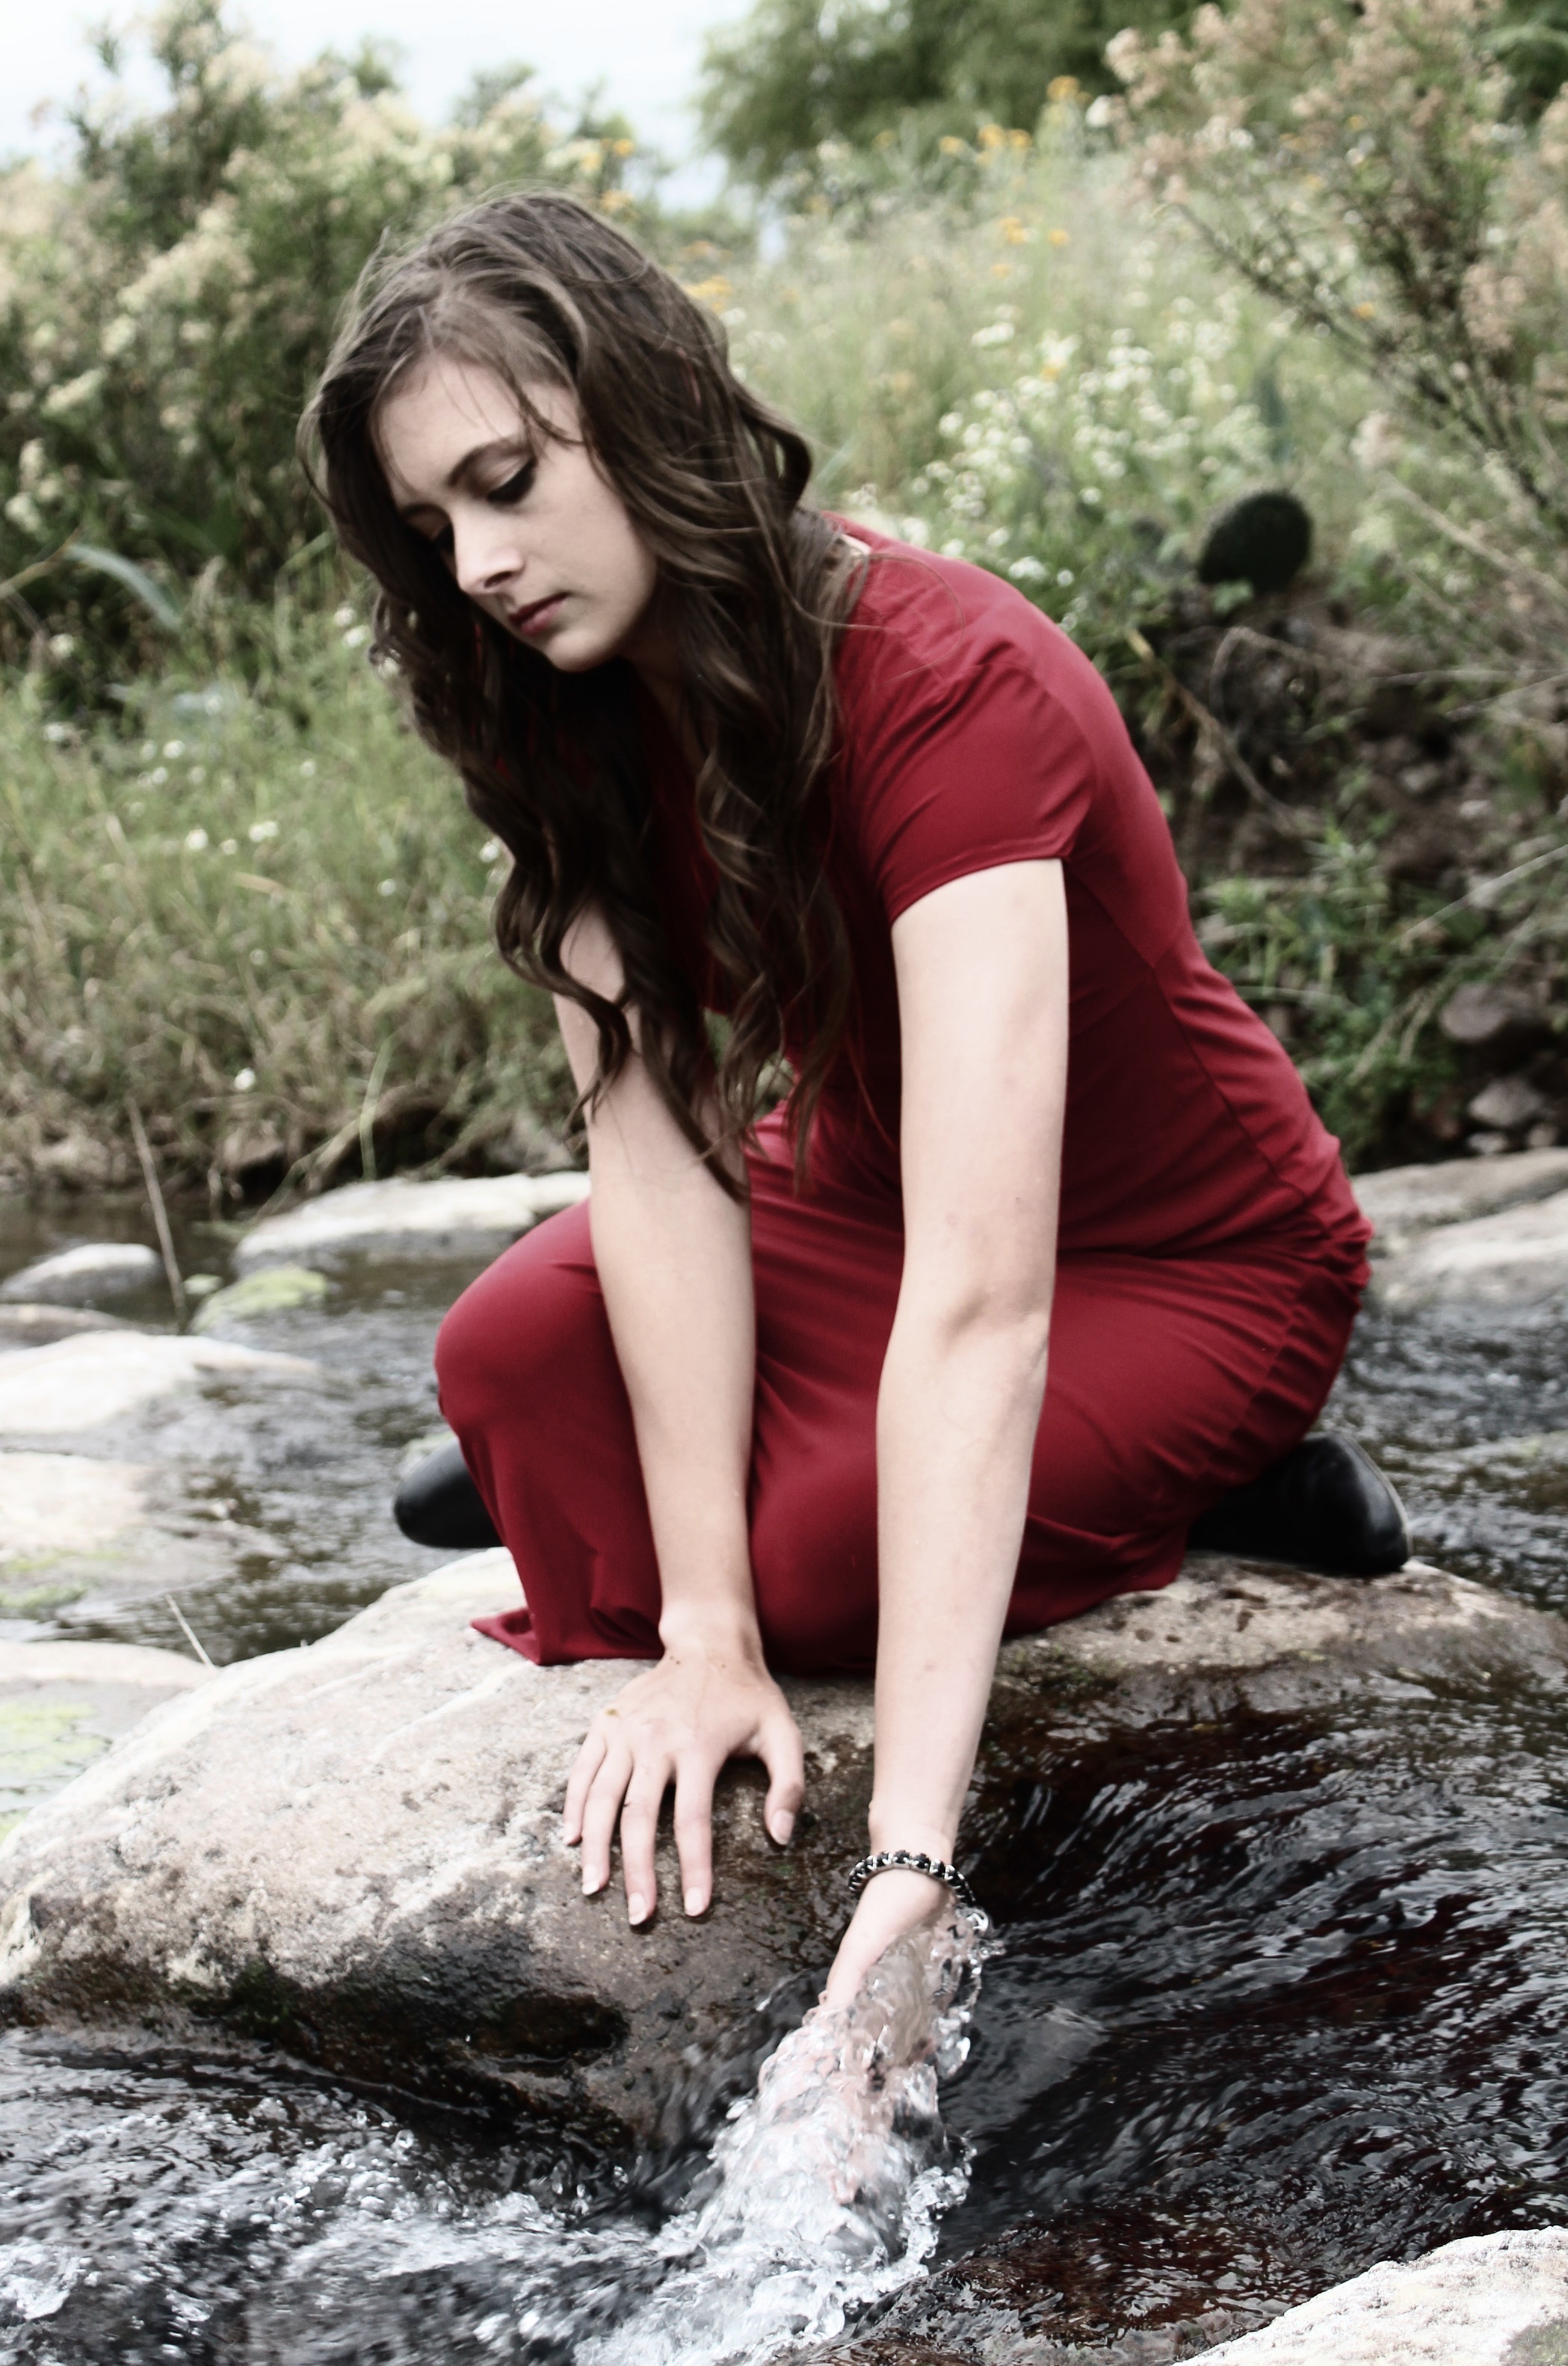
water, nature, rock, person, cold, girl, woman, hair, photography, alone, river, leg, model, spring, red, peaceful, natural, fashion, lady, human body, trees, sad, outside, dress, hands, photograph, beauty, image, attractive, photo shoot, porait, lonly, portrait photography, art model